Brentford F.C. Reserves and Academy

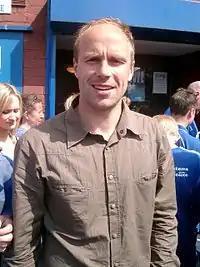
Neil MacFarlane has served as head coach of Brentford B since May 2019.

Plans to upgrade the Centre Of Excellence to an academy began in 2010 after the takeover of the club by Matthew Benham. In December 2012, permission was granted by Hillingdon Council's South and Central Planning Committee for Brentford to build a Category Two Academy on the grounds of Uxbridge High School. The academy facility was paid for by the club, with a contribution from the school. In July 2013, the academy was awarded Category Two status for the next three years. Brentford was the only League One club to make the advance from a Centre Of Excellence to a Category Two Academy.